NASCAR Racing 4

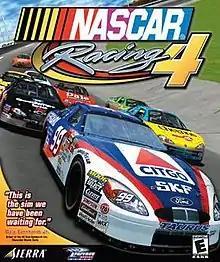
Cover art featuring the cars of Jeff Burton, Dale Earnhardt, and John Andretti

NASCAR Racing 4 is a racing simulator produced by Papyrus and released in February 2001.